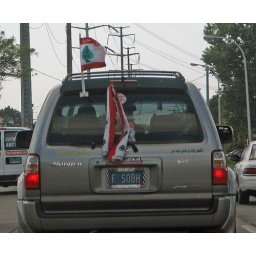
This is getting more and more common in Dearborn - cars flying Lebanese flags.